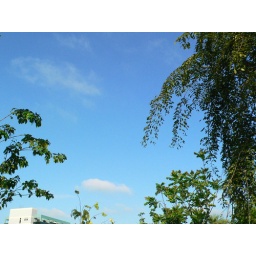
The weather this morning was great and I love the blue sky above moi~